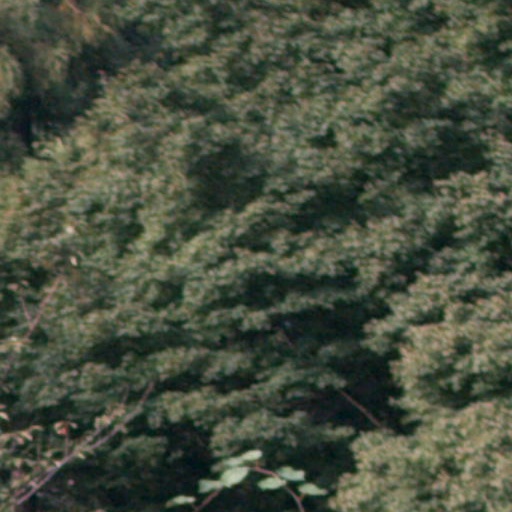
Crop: cassava